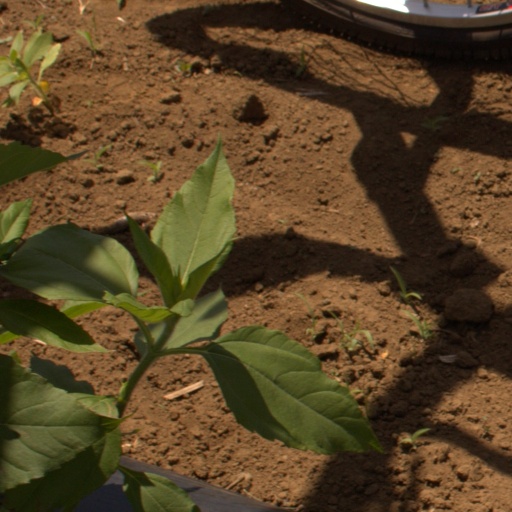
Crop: Jerusalem artichoke